Upton, Baltimore

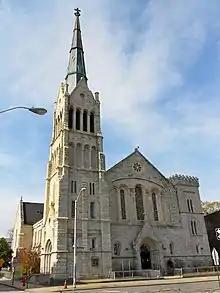
Bethel AME Church, 1300 Druid Hill Avenue

Pennsylvania Avenue was the premiere shopping strip for black Baltimoreans, inspiring comparisons to Lenox Avenue in Harlem. It was home to professionals such as doctors and lawyers, retailers who served a middle class and upscale clientele, jazz clubs, dance halls, theaters, and other public and private institutions for the black community. Cab Calloway grew up in Upton, and Eubie Blake performed his debut in a club on Pennsylvania Avenue. The Royal Theater, at Pennsylvania and Lafayette, became a mainstay on the Chitlin Circuit.